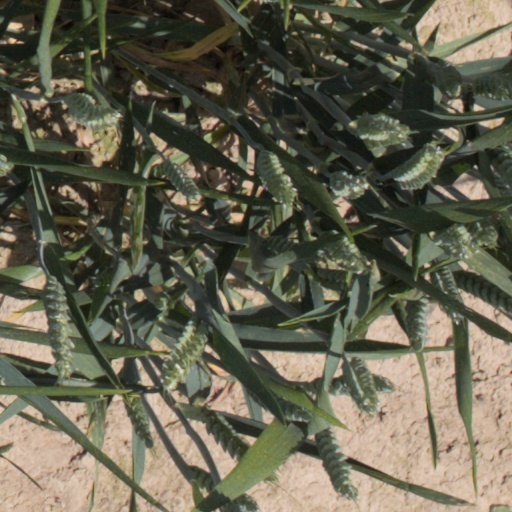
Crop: wheat